Bronze Age

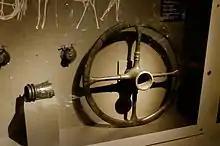
Bronze chariot wheel, Urnfield culture,

On the Korean Peninsula, the Bronze Age began . Initially centred around Liaoning and southern Manchuria, Korean Bronze Age culture exhibits unique typology and styles, especially in ritual objects.